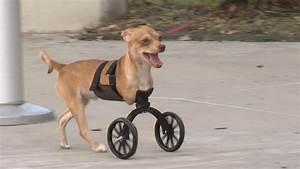
dog